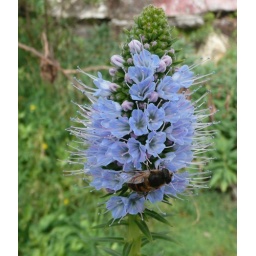
Lovely blue flower in Camara de Lobos